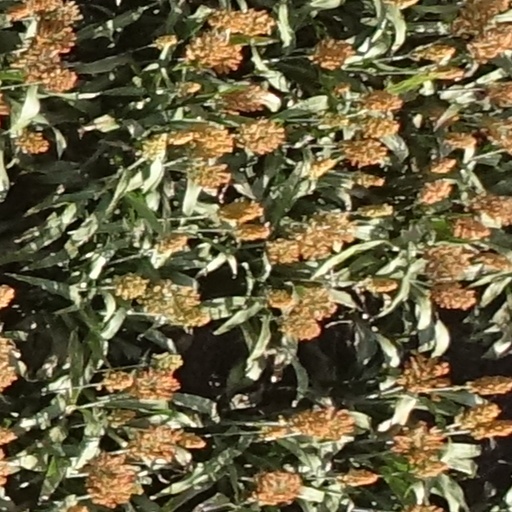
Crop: sorghum